Tolullah Oni

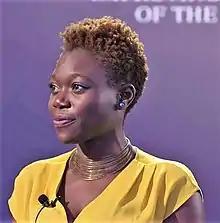
Oni speaks at the World Economic Forum in 2018

Tolullah "Tolu" Oni (born 1980) is a Nigerian urban epidemiologist at the Medical Research Council Epidemiology Unit at the University of Cambridge. She is a NextEinstein Forum Fellow and World Economic Forum Young Global Leader.